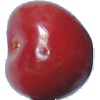
Label: Cherry 2